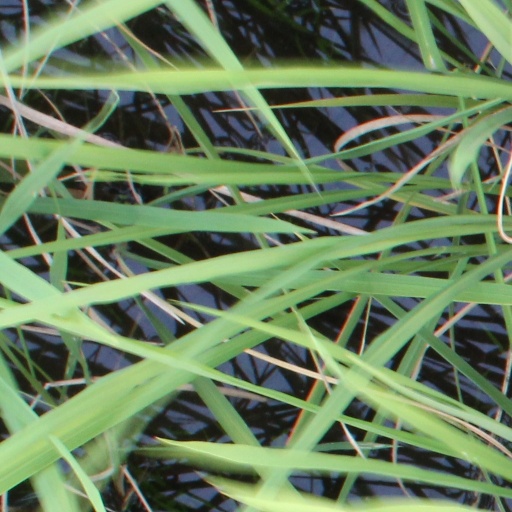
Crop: rice